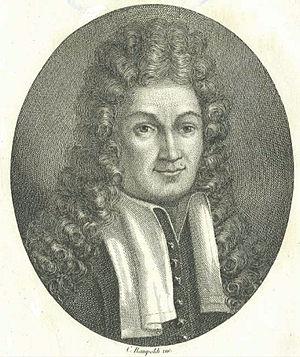
Domenico Guglielmini est un mathématicien, chimiste et médecin italien. Il a le premier consigné des observations sur la forme du lit des rivières, et a confirmé et généralisé les observations de Nicolas Sténon sur l'invariance des angles dans les cristaux.